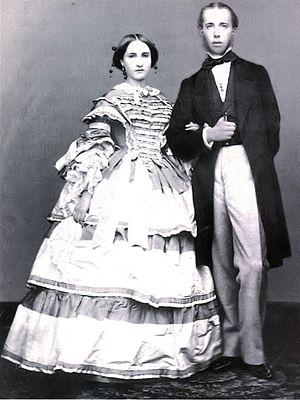
Charlotte de Belgique, née au château de Laeken le 7 juin 1840 et morte le 19 janvier 1927 au château de Bouchout à Meise, est une princesse de Belgique, princesse de Saxe-Cobourg et Gotha et duchesse en Saxe. Elle est l'unique fille de Léopold Iᵉʳ, roi des Belges, et de la reine Louise d'Orléans. En qualité d'épouse de l'archiduc Maximilien d'Autriche, vice-roi de Lombardie-Vénétie puis empereur du Mexique, elle devient, en 1857, archiduchesse d'Autriche, puis, en 1864, impératrice du Mexique.
Ferdinand Maximilien de Habsbourg-Lorraine, né à Vienne le 6 juillet 1832 et mort fusillé au Cerro de las Campanas à Santiago de Querétaro le 19 juin 1867, est un archiduc d'Autriche, prince royal de Hongrie et de Bohême, devenu empereur du Mexique sous le nom de Maximilien Iᵉʳ en 1864. Frère cadet de l'empereur d'Autriche François-Joseph Iᵉʳ, il épouse en 1857 la princesse Charlotte de Belgique.